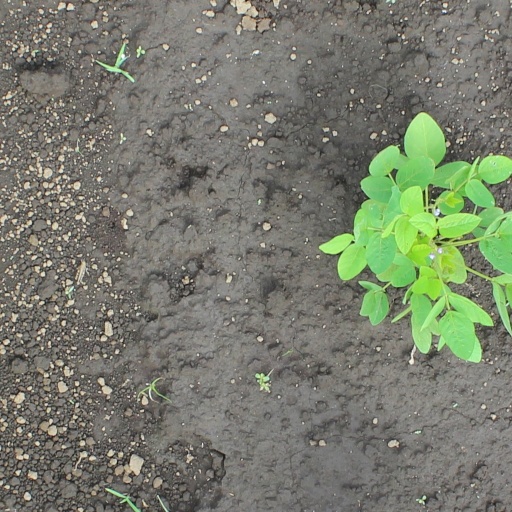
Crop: soybean